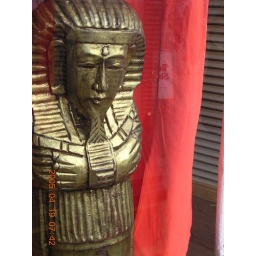
king tut here was feeling reflective as usual, looking out at the pavement from his spot in the store window